Wadi al-Joz

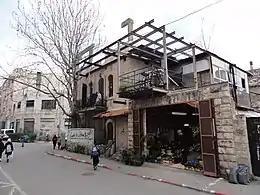
A home in Wadi al-Joz, 2011

The neighborhood was established outside Herod's Gate in the late 19th century when wealthy Arab Jerusalemite families built summer houses there. The largest and oldest landowning family of Wadi al-Joz were the Khatib family of Jerusalem, which, according to the family's oral history, settled in Jerusalem in the 14th century. They established agricultural estates, mills and fortified summer residences in Wadi al-Joz but remained based in the Bab al-Hadid neighborhood abutting the Temple Mount until permanently relocating to Wadi al-Joz in 1926. In the first quarter of the 20th century, the Hidmi family built several houses on the slopes of Wadi al-Joz. Members of the family first began settling in the valley in 1870 and employed day laborers from Isawiya and Anata to work their farms. The patriarch of the Hidmi family (originally called the Mu'awwad), entered Palestine in the army of Ibrahim Pasha of Egypt in 1831, lost his governorship of Hebron during the 1834 Peasants' Revolt and thereafter settled permanently in Jerusalem. In the early 1900s, an oil depot and distribution center was established in Wadi al-Joz.